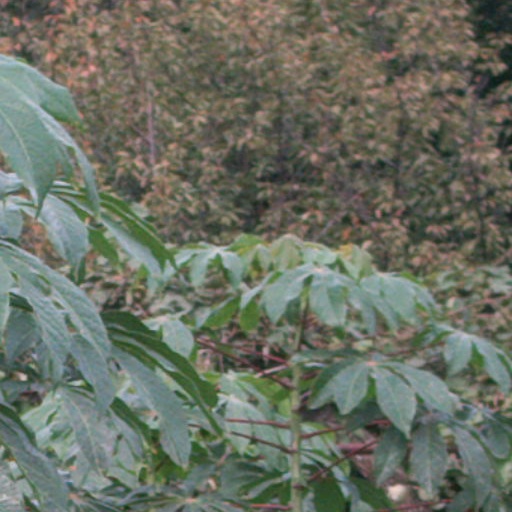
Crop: cassava